Nitrogen pentafluoride

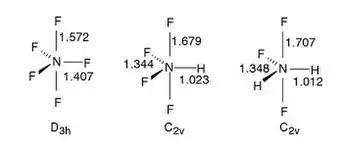
Possible structure of (left) and analogous fluorohydrides

For a molecule to form, five fluorine atoms have to be arranged around a nitrogen atom. There is insufficient space to do this at typical nitrogen–fluorine covalent-bond lengths, so at least some bonds are forced to be longer. Calculations show that fragmentation to form and F radicals would have a transition state barrier of around and that this process is thermodynamically favourable (exothermic) by . Nitrogen pentafluoride also violates the octet rule in which compounds with eight outer shell electrons are particularly stable.